After School Dice Club

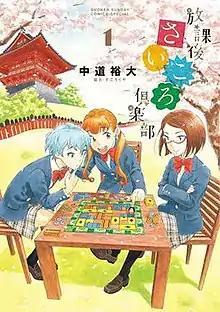
First volume cover, featuring (from left to right) Miki Takekasa, Aya Takayashiki, and Midori Ono

is a Japanese manga series written and illustrated by . It focuses on a group of teenage girls and their efforts to set up a board game café. It was serialized in Shogakukan's manga magazine "Monthly Shōnen Sunday" from March 2013 to June 2021, with its chapters collected in nineteen volumes. An anime television series adaptation by Liden Films aired from October to December 2019.